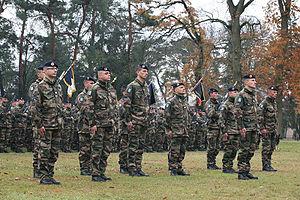
Ceremonie de creation du-battle-group Richelieu
La brigade La Fayette est une unité interarmes et interarmées de circonstance des forces françaises en Afghanistan qui a été officiellement créée le 1ᵉʳ novembre 2009 dans le cadre d'une profonde réorganisation du dispositif français. Elle rassemble la majeure partie des unités de l'armée de terre française engagées dans la guerre d'Afghanistan de 2001 au sein de la Force internationale d'assistance et de sécurité. On assiste depuis 2011 à une baisse des effectifs avec le retrait programmé des forces de l'ISAF et elle est dissoute fin novembre 2012 après le retrait des forces combattantes françaises de Kapisa.
Le 2ᵉ régiment d'infanterie de marine est une unité de l'Armée de terre française. Seul à porter 16 noms de faits d'armes sur son drapeau, il est l'un des « quatre vieux » régiments des troupes de marine, avec les 1ᵉʳ, 3ᵉ et 4ᵉ régiments d'infanterie de marine. Ces unités ont constitué, avec le 1ᵉʳ régiment d'artillerie de marine et le 2ᵉ régiment d'artillerie de marine, la fameuse division Bleue.